There Is No Game: Wrong Dimension

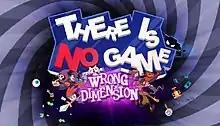

There Is No Game: Wrong Dimension is a 2020 puzzle adventure video game developed by the French company Draw Me A Pixel and released for Windows and macOS on August 6, 2020, on Android and iOS on December 17, 2020, and on Nintendo Switch on April 14, 2021. It was inspired by creator Pascal Cammisotto's previous 2015 game jam-winning entry "There Is No Game", which he developed under the alias KaMiZoTo. It has been considered a sequel or expansion to its predecessor.